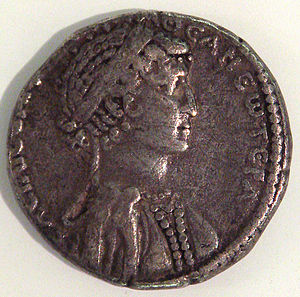
Kleopatra 7. / Eftermæle
Kleopatra afbildet på en syrisk mønt.
Kleopatra 7. Philopator var farao i Egypten fra 51 f.Kr. til 30 f.Kr.. Hun var den sidste af det makedonske Ptolemaios-dynasti, Lagiderne, og dermed den sidste græske hersker over Egypten. Alle dynastiets konger hed Ptolemaios efter Alexander den stores general Ptolemaios, søn af Arsinoe og Lagos, der mente, at Egypten burde være magtbase for det verdensrige, Alexander efterlod sig. Ikke mindst havde et orakel udtalt, at Alexander var søn af guden Amon Ra, den egyptiske parallel til grækernes Zeus. Dronningerne kunne vælge mellem flere navne: Berenike, Arsinoe eller Kleopatra.